Russian Roulette (Rihanna song)

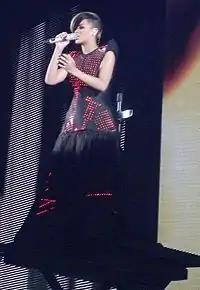
Rihanna performing "Russian Roulette" on the Last Girl on Earth Tour in Antwerp

Following the release of "Rated R" in the United Kingdom, Rihanna performed the song for the first time at the "Nokia" promotional concert at Brixton Academy in London. Rihanna performed the song as part of a setlist, which included "Wait Your Turn" and "Hard". She sang "Russian Roulette" while sitting on a throne chair. A reviewer from British MTV stated that "The Barbadian beauty then sat seductively on stage in a throne that even the Beckhams would be proud of to belt out the ballad".